Nymphenburg Palace Park

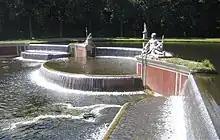
The Great Cascade from the northeast. On the right the sculpture of the Isar, on the left that of the Danube

The larger of the two lakes, the Badenburg Lake is located in the southern part. It owes its name to the Badenburg at its southern bank. It was created between 1805 and 1807 on an area of 5.7 hectares. An Apollo temple in the form of a monopteros is positioned on a headland in the north. It dominates the northwestern lake and is clearly visible from various places on the shore. There are three small islands in the lake.